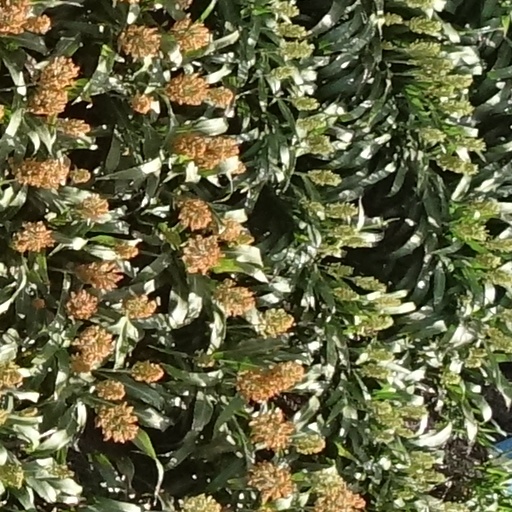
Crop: sorghum